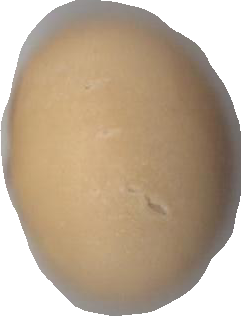
Variety: Dega